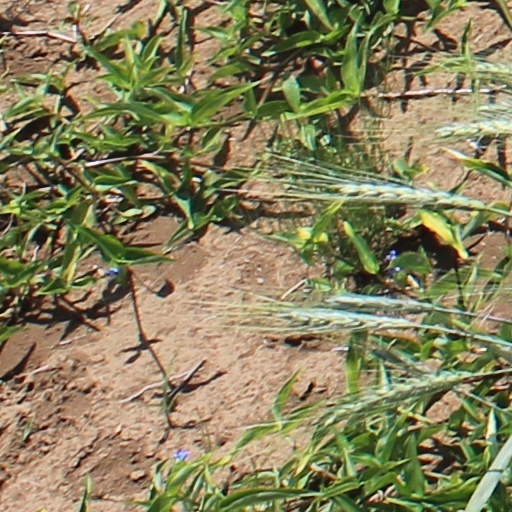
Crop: wheat